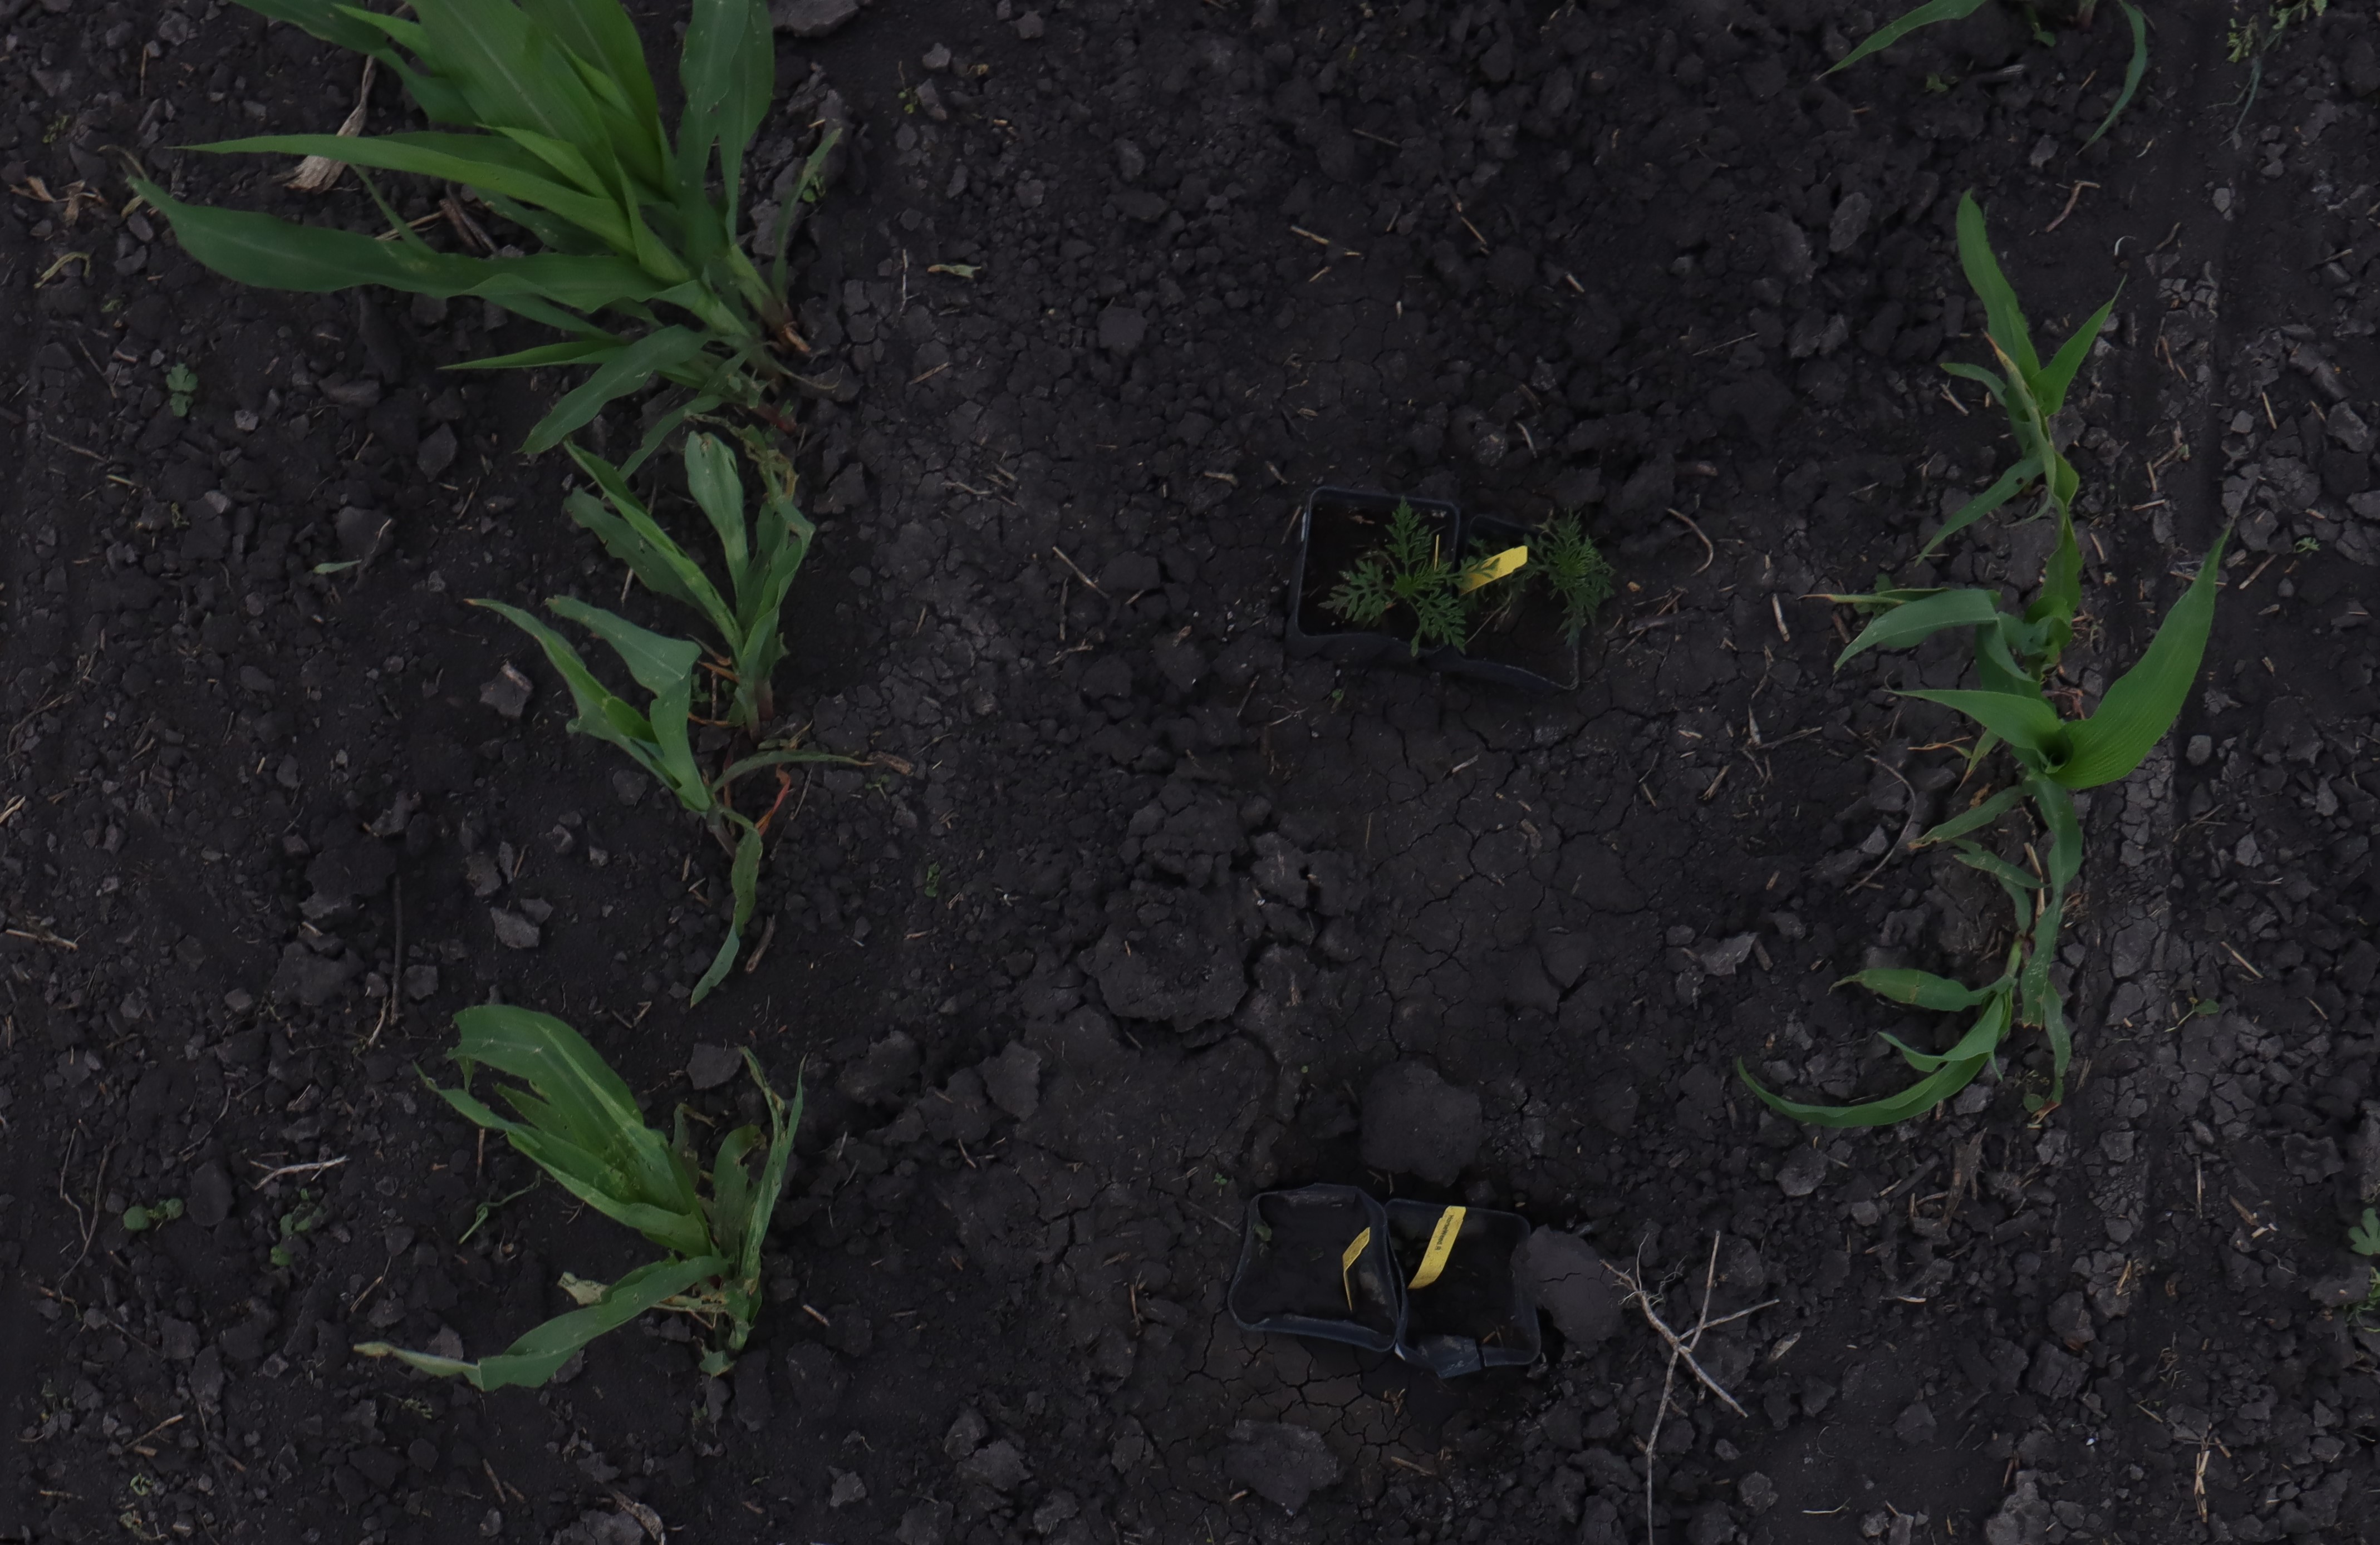
Crop: Corn
Objects: Corn, Corn, Corn, Corn, Corn, Corn, Ragweed, Ragweed